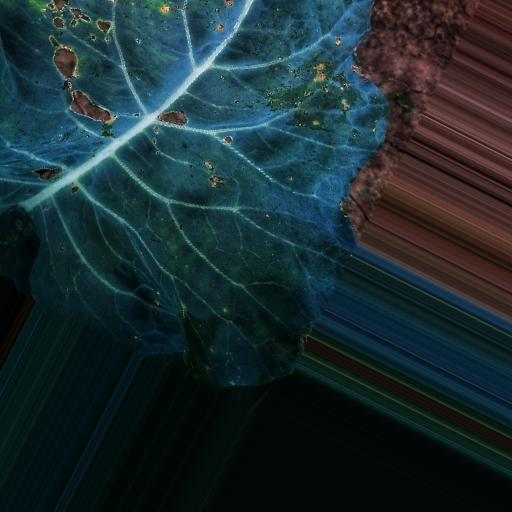
Label: Black Rot